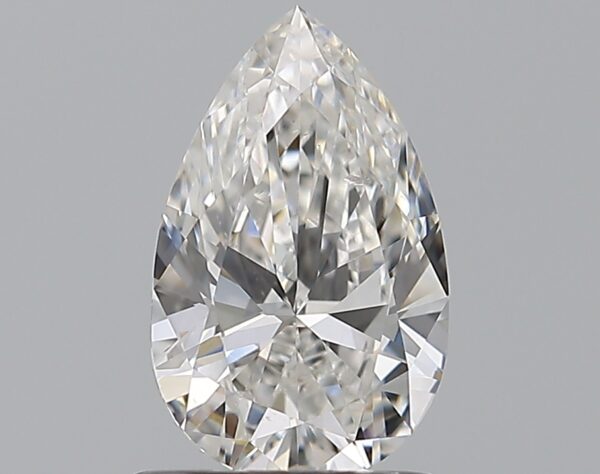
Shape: pear
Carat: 0.9
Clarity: SI1
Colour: F
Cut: EX
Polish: EX
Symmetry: VG
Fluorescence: N
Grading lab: GIA
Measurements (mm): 8.5 x 5.3 x 3.22